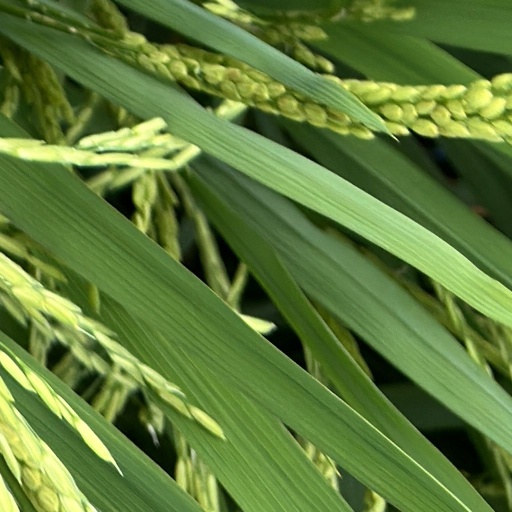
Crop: rice